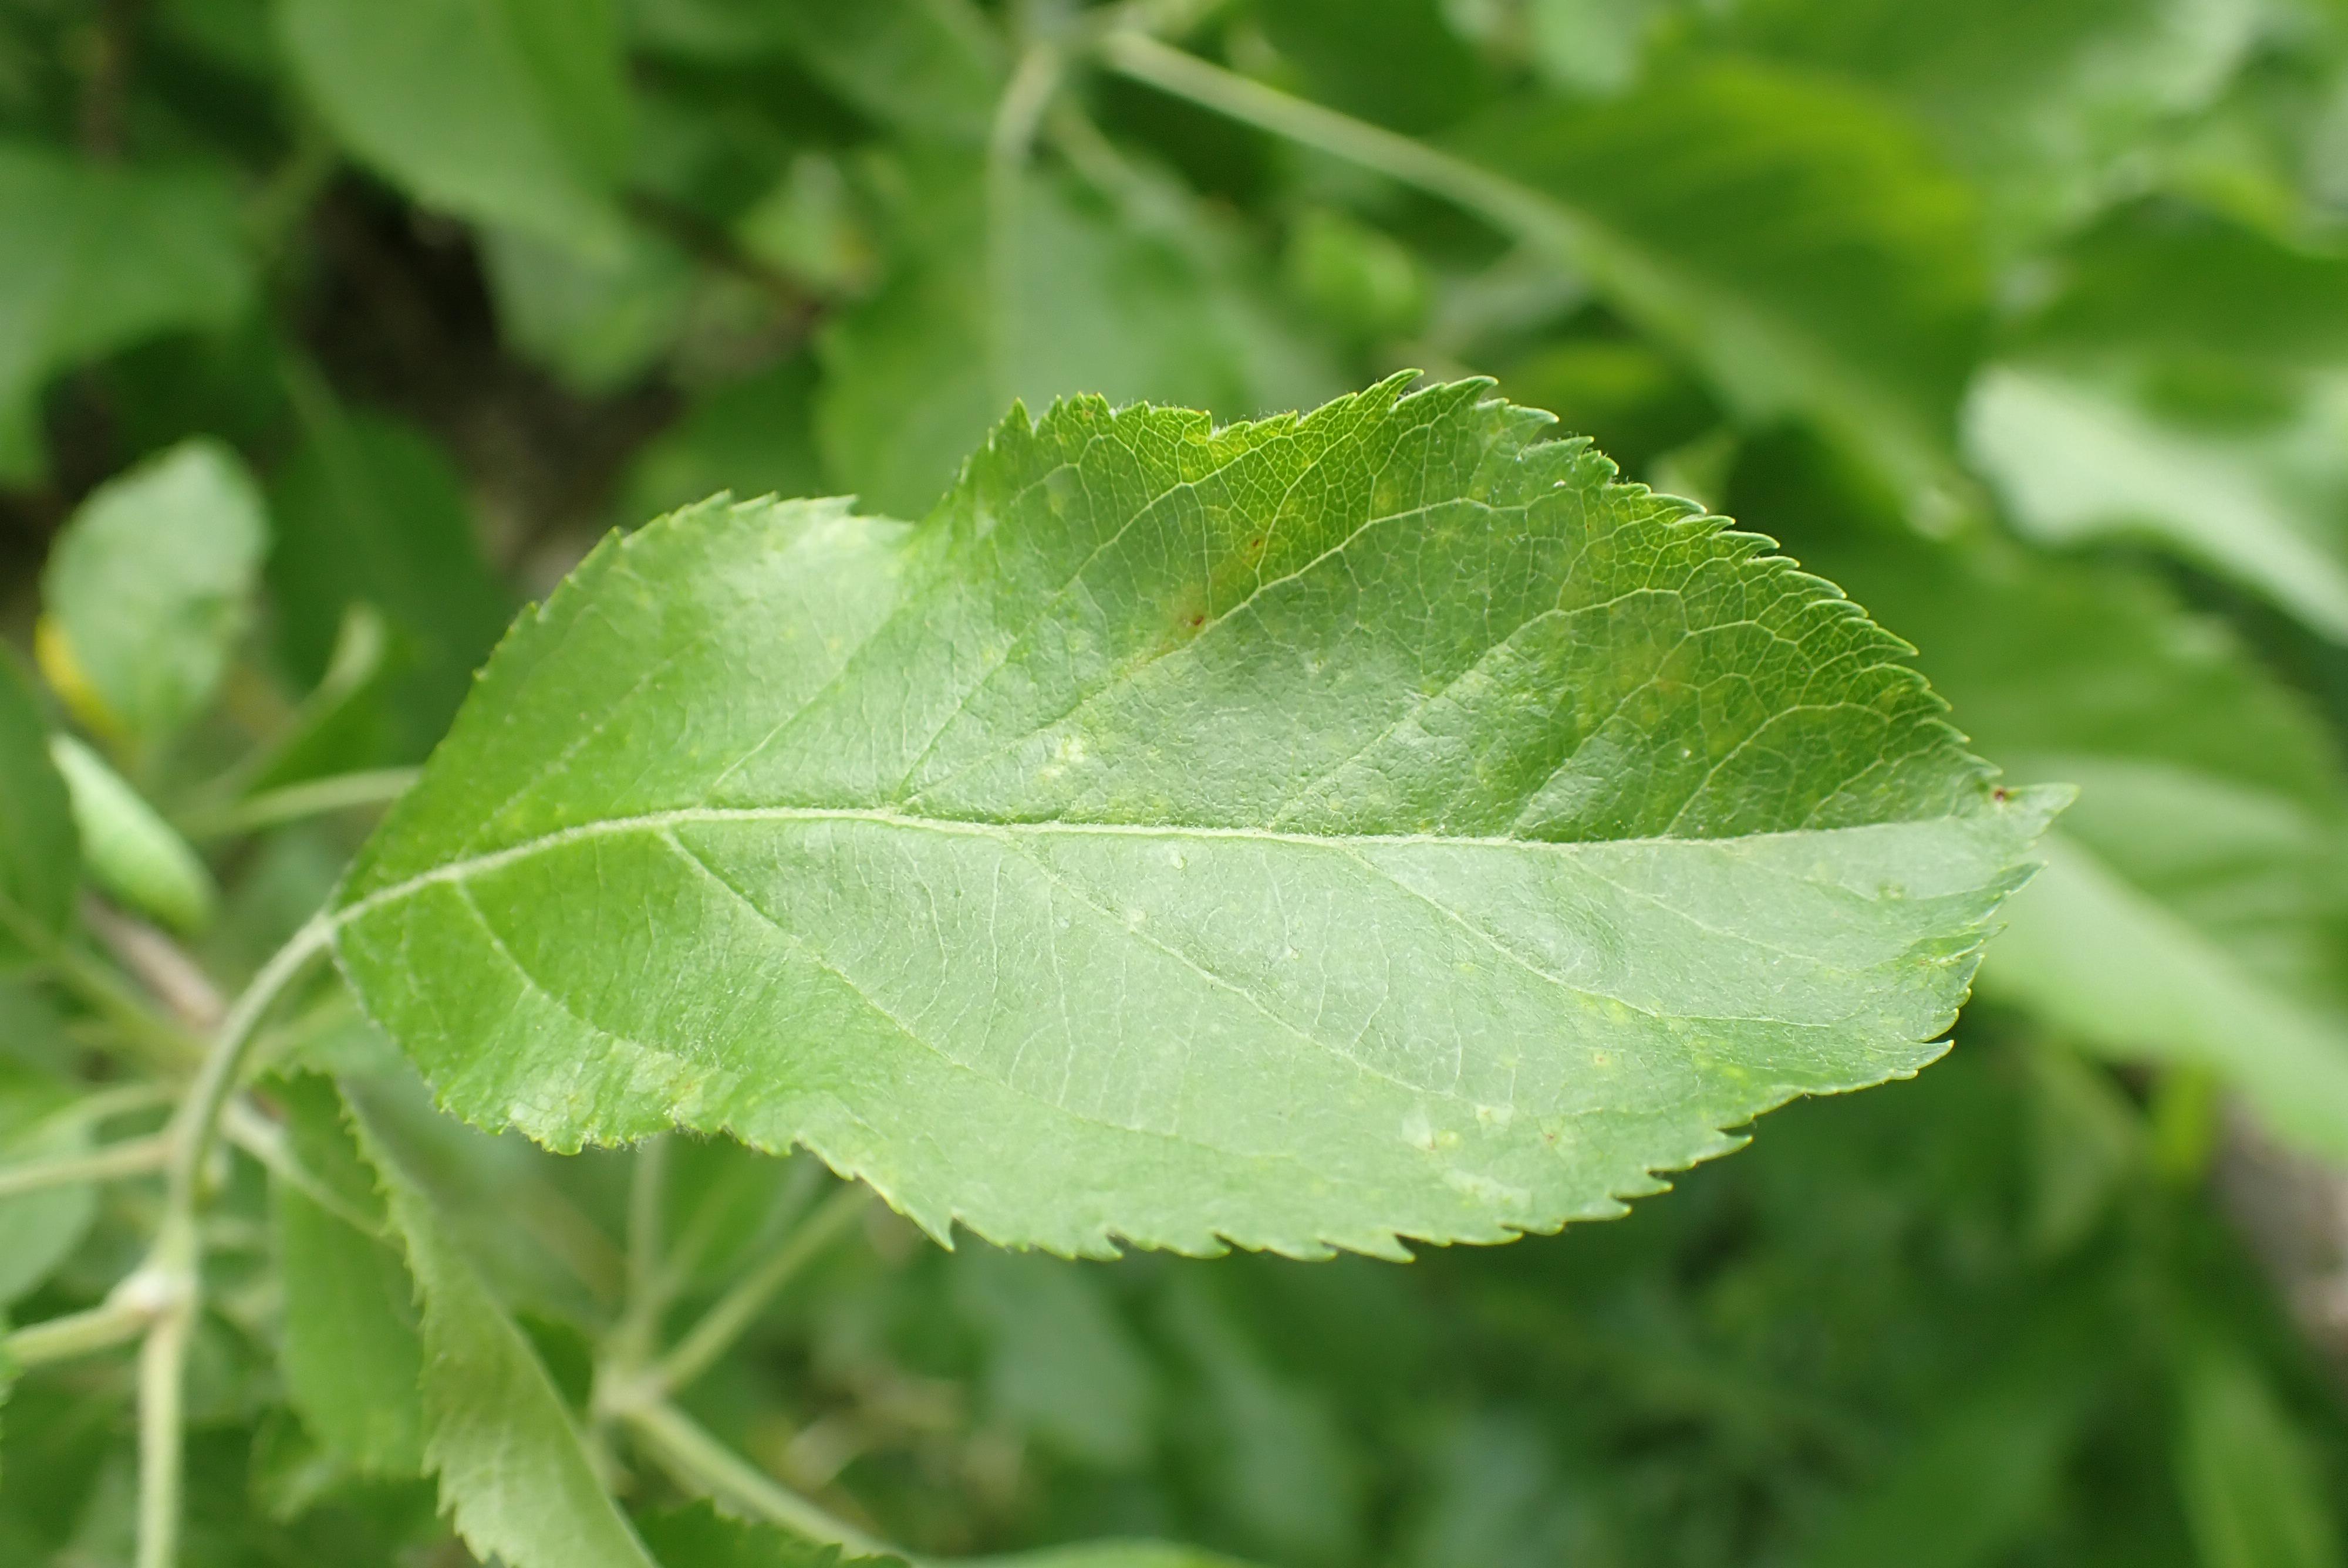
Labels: scab